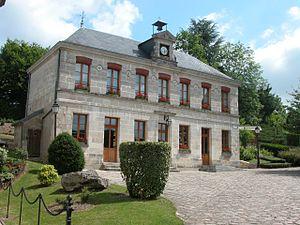
Mairie école peut-être bâtie dans le 1er quart du 19e siècle, consistant alors en un rez-de-chaussée
Fleury est une commune française située dans le département de l'Aisne, en région Hauts-de-France.